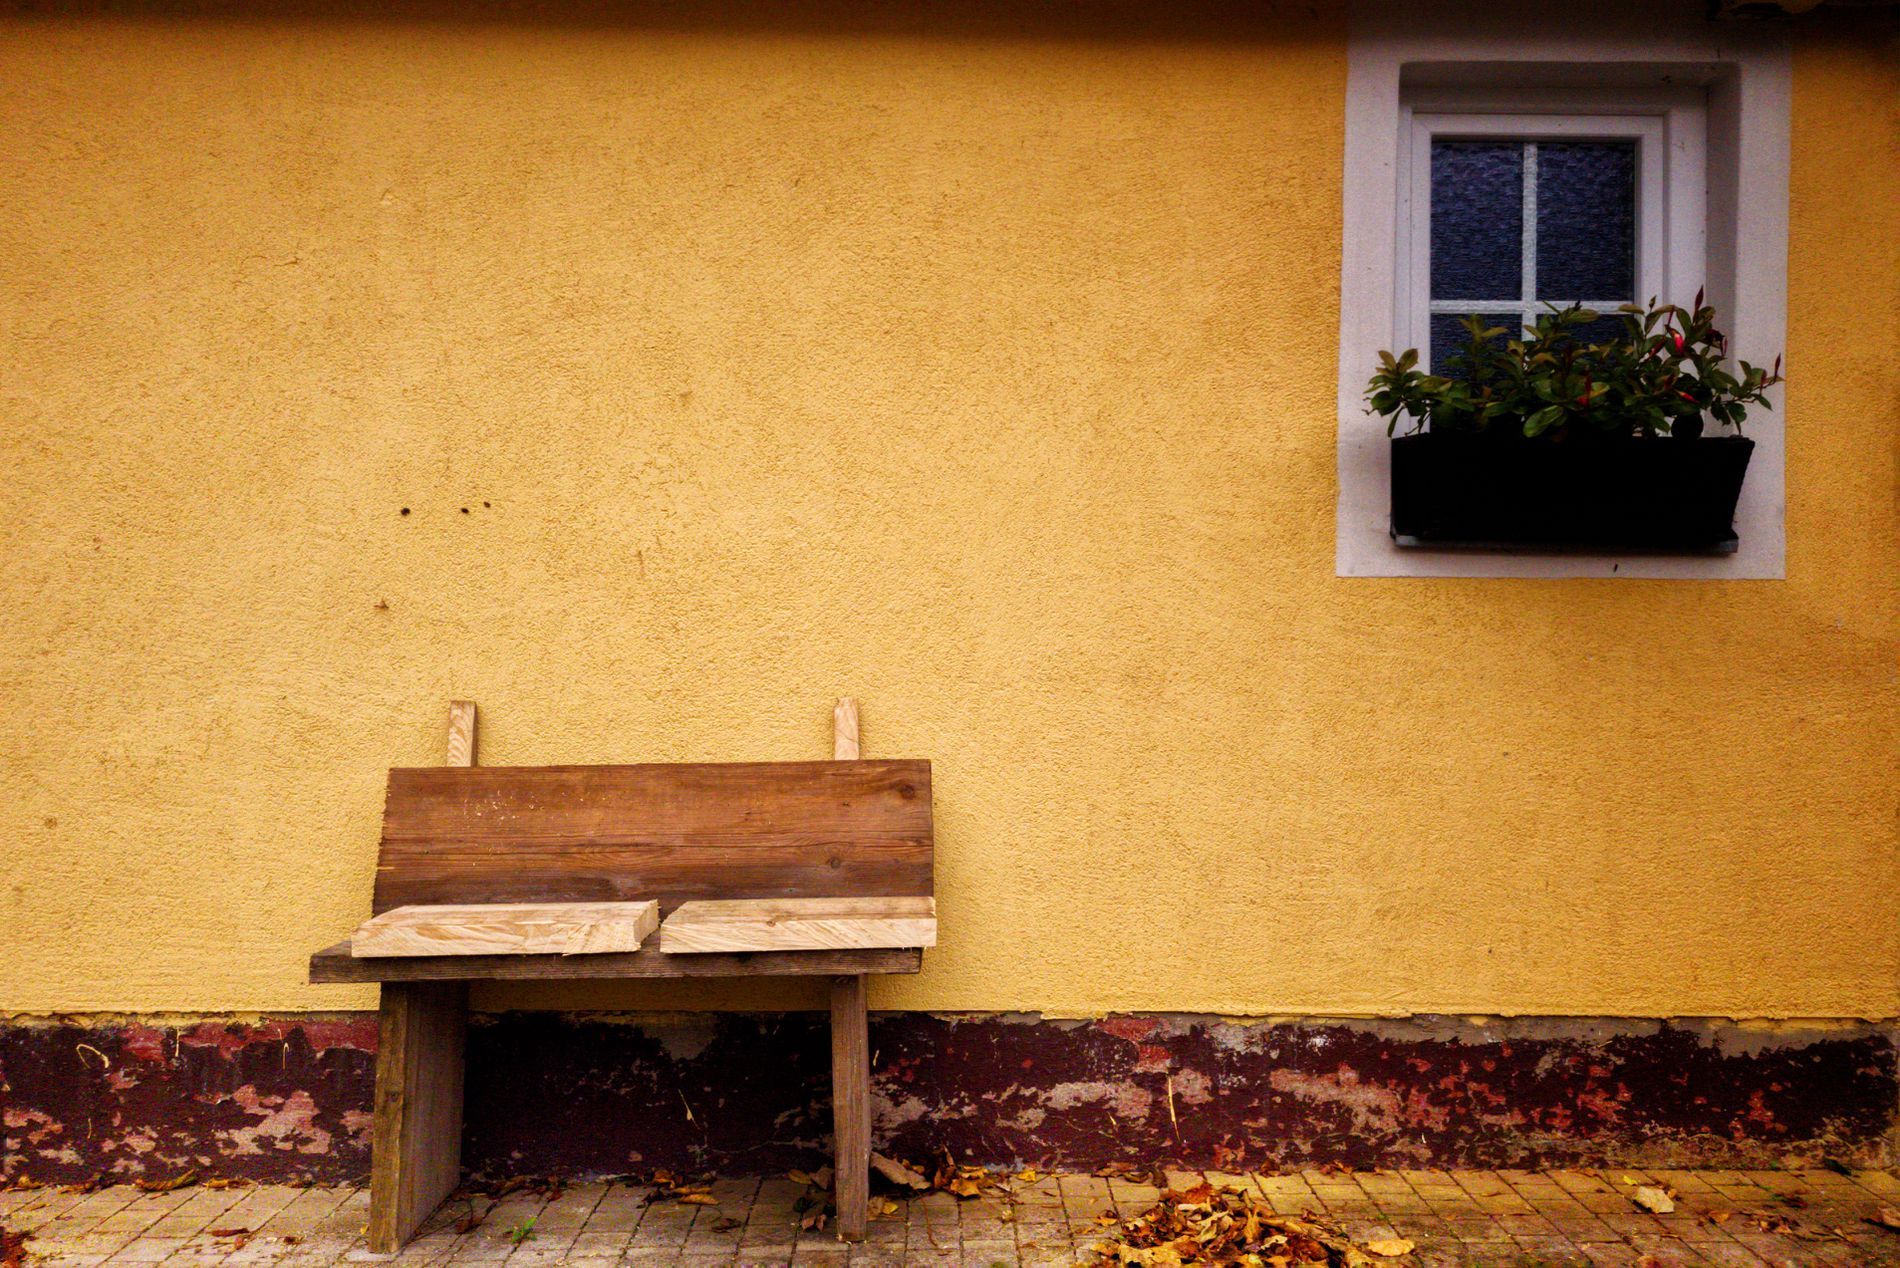
Wooden Bench in front of a Yellow Building
The photo shows a yellow building with a small white window decorated with potted plant. In front of the building, there is a simple wooden bench. The street is paved with bricks and has some fallen leaves. The lower part of the wall is brown and looks old.
Medium shot, The image shows a wooden bench in front of a yellow building. The scene is illuminated by dim natural light. The main colors are yellow for the building, brown tones for the bench, and green for the potted plant. The dilapidated lower part of the building gives a sense of old age. The fallen leaves on the ground suggest the arrival of autumn. The overall atmosphere of the scene is calm and serene, with a touch of melancholy.
Labels: Plant, Potted Plant, Bench, Furniture, Wood, Cookware, Pot, Window, Architecture, Building, Wall, Jar, Planter, Pottery, Vase, Home Decor, Plywood, Flower, Geranium, Flower Arrangement, Street
Camera: samsung SM-S908B
Aperture: F1.8
Exposure: 1/1667 sec
ISO: 160
Focal length: 6.4 mm